Vehicle registration plates of Norway

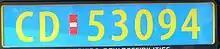
Corps Diplomatique plate

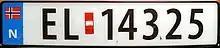
The Norwegian license plates of all-electric vehicles have a prefix "EL", "EK", "EV", "EB", "EC", "ED", "EE", "EF", "EH" or "EJ" to enforce the privileges zero emission vehicles are entitled to.

All Norwegian licence plates for civilian vehicles have a prefix of two letters, followed by a sequence of numbers. Military licence plates have numbers only. Most vehicles have five-digit registration numbers between 10000 and 99999. Motorcycles, farming equipment and trailers have four-digit registration numbers between 1000 and 9999 is used. Temporary plates have three-digit registration numbers between 100 and 999. Dealer plates have two-digit registration numbers between 10 and 99.